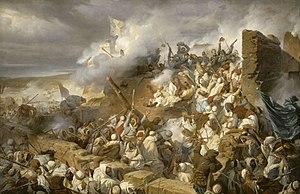
Episode de la conquête de l'Algérie en 1840, La Défense de Mazagran les 4-5-6 Février 1840. Les chasseurs du capitaine Lelièvre et du capitaine Magnier repoussant l'assaut de Mustapha Ben Tami sur les murailles de la ville le 6 février 1840
Le siège de Mazagran a lieu du 3 au 6 février 1840 à Mazagran, ville de la région de Mostaganem, au cours de la conquête de l'Algérie par la France.
Défense de Mazagran est un tableau d'Henri Félix Emmanuel Philippoteaux peint en 1841, exposé aujourd'hui au château de Versailles. Huile sur toile de 2,56 × 3,95 mètres, elle représente une scène de la bataille de Mazagran en 1840. Il s'agit d'une commande du roi Louis-Philippe visant à justifier la conquête de l'Algérie par la France et destinée au musée de l'Histoire de France qu'il vient de créer au château de Versailles.